Cotuit Kettleers

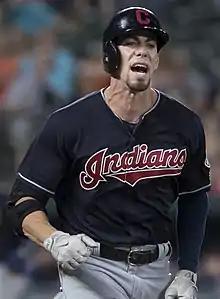
Bradley Zimmer won a CCBL championship with Cotuit in 2013 and was playoff MVP.

First-year manager Mike Coutts led Cotuit to another first-place finish in 1995. His club's unquestioned star was CCBL Hall of Fame catcher/outfielder Josh Paul, who won the league's batting crown with a .364 mark, and slugged .652 on his way to being named both the league MVP and Outstanding Pro Prospect. The team also boasted CCBL Hall of Fame pitcher Jack Cressend, who went 7–1 with a 2.44 ERA for the Kettleers. In the playoff semifinals against Wareham, Cressend had the Kets tied 1–1 going into the final frame of Game 1, but couldn't hold the lead as the Gatemen pushed across two to take the opener, 3–1. Game 2 provided more late-inning drama as Josh Gandy tossed seven scoreless innings and Cotuit won it in the 10th on Brandon Berger's two-run dinger. Cotuit's Ryan Lynch pitched brilliantly in Game 3, and the game was scoreless until the eighth when the Kettleers pushed across the game's only run on a sacrifice fly to win the series. In the finals, Cotuit met East Division champ Chatham, and took Game 1 handily, 16–6. Cressend got touched up for seven runs in Chatham's 9–3 Game 2 win, setting up the Game 3 rubber match at Lowell Park. Coutts sent Gandy to the hill, and the game was tight until the Kettleers erupted for seven runs in the fifth, punctuated by Glenn Davis' three-run bomb. Gandy held the Chatham bats at bay, and Kevin Sheredy came on in relief to get the final five outs and secure the crown for the Kettleers. Gandy and Paul shared playoff MVP honors.